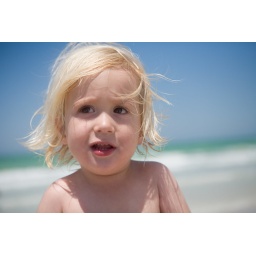
Afternoon at the beach. I really liked the green of the water and blue of the sky in the background here.